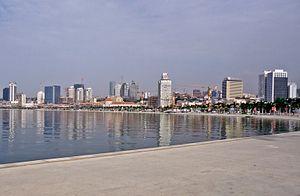
Cet article dresse une liste des villes classées par ordre de population.